Luanchari

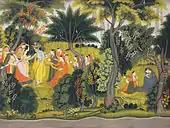
Pahari painting depicting women in Luanchari. ca.1760

The luanchari (Hindi: लोआंचरी) is a full-dress ethnic garment of India. It is made up of two parts stitched together: the upper part, or choli, is a kind of blouse or bodice, and the lower part, or lehanga, is a long skirt. The two parts are typically made from the same fabric, but may vary in colour.